Huaraz

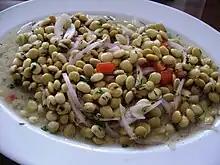
"Ceviche de chochos", a popular dish in Huaraz based on beans of "Lupinus mutabilis", onions, ají and lemon juice

Huaraz's mass transit is operated by private companies authorized by city hall and the transportation secretary of Peru. The system includes vans and buses, that has organized routes but in an informal way. People commute on them or in their private cars. Taxis can be taken at designated stops, and in comparison to another big Peruvian cities, is cheaper but depending on the distance the price can increase. Also there are "colectivos" (commuter taxis) that have routes similar to buses and can be shared with other passengers in comparison to taxis.